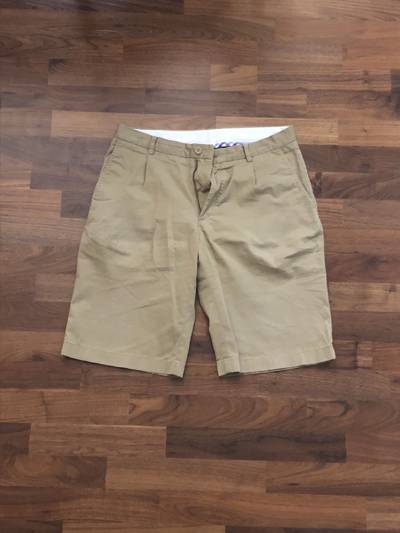
Waste category: clothes